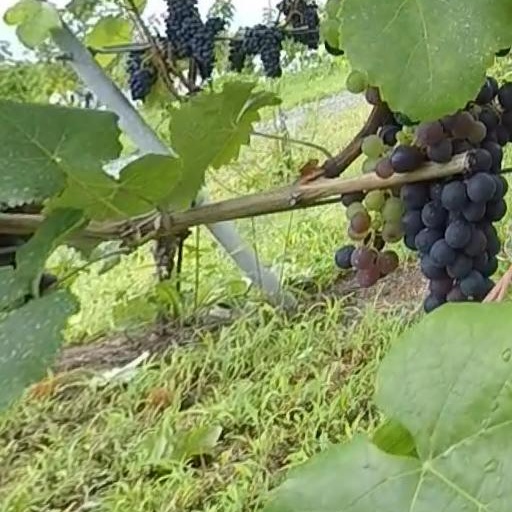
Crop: grape